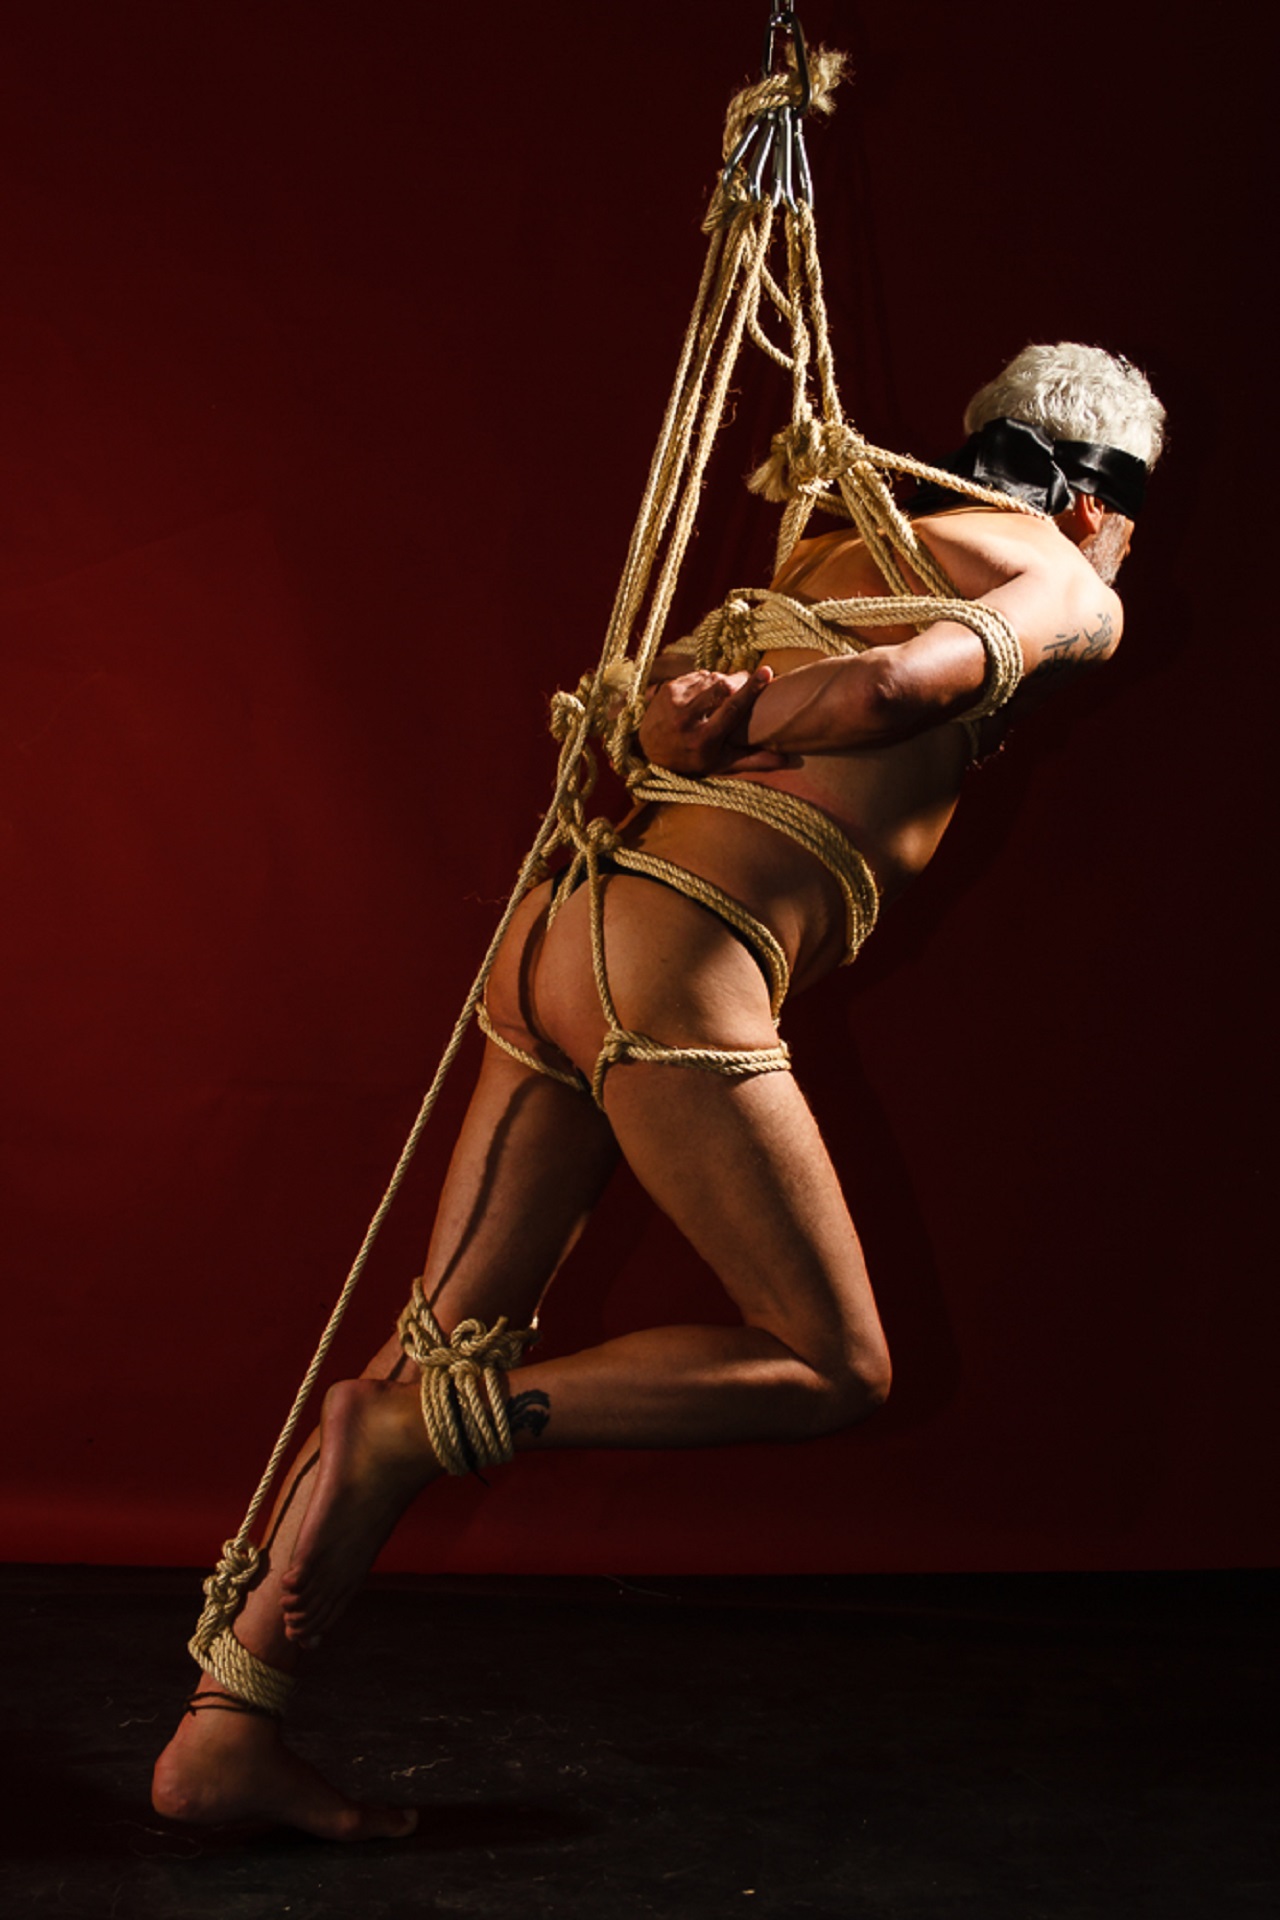
bondage, bondage man, hanging bondage, male bondage, rope bondage, tied, blindfold, Shibari, kinbaku, suspension, human leg, joint, elbow, wrist, knee, muscle, chest, abdomen, rope, thigh, tan, trunk, boot, toe, flesh, stomach, balance, foot, Barechested